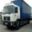
Label: truck